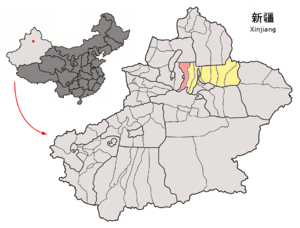
Le xian de Manas est un district administratif de la région autonome du Xinjiang en Chine. Il est placé sous la juridiction de la préfecture autonome hui de Changji.